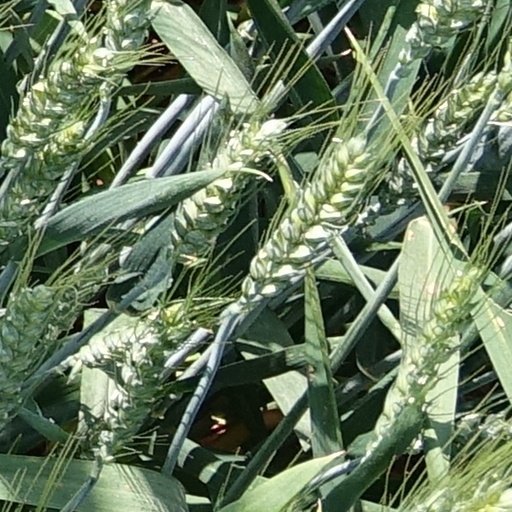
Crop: wheat